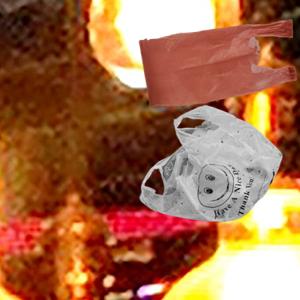
Label: plasticbags